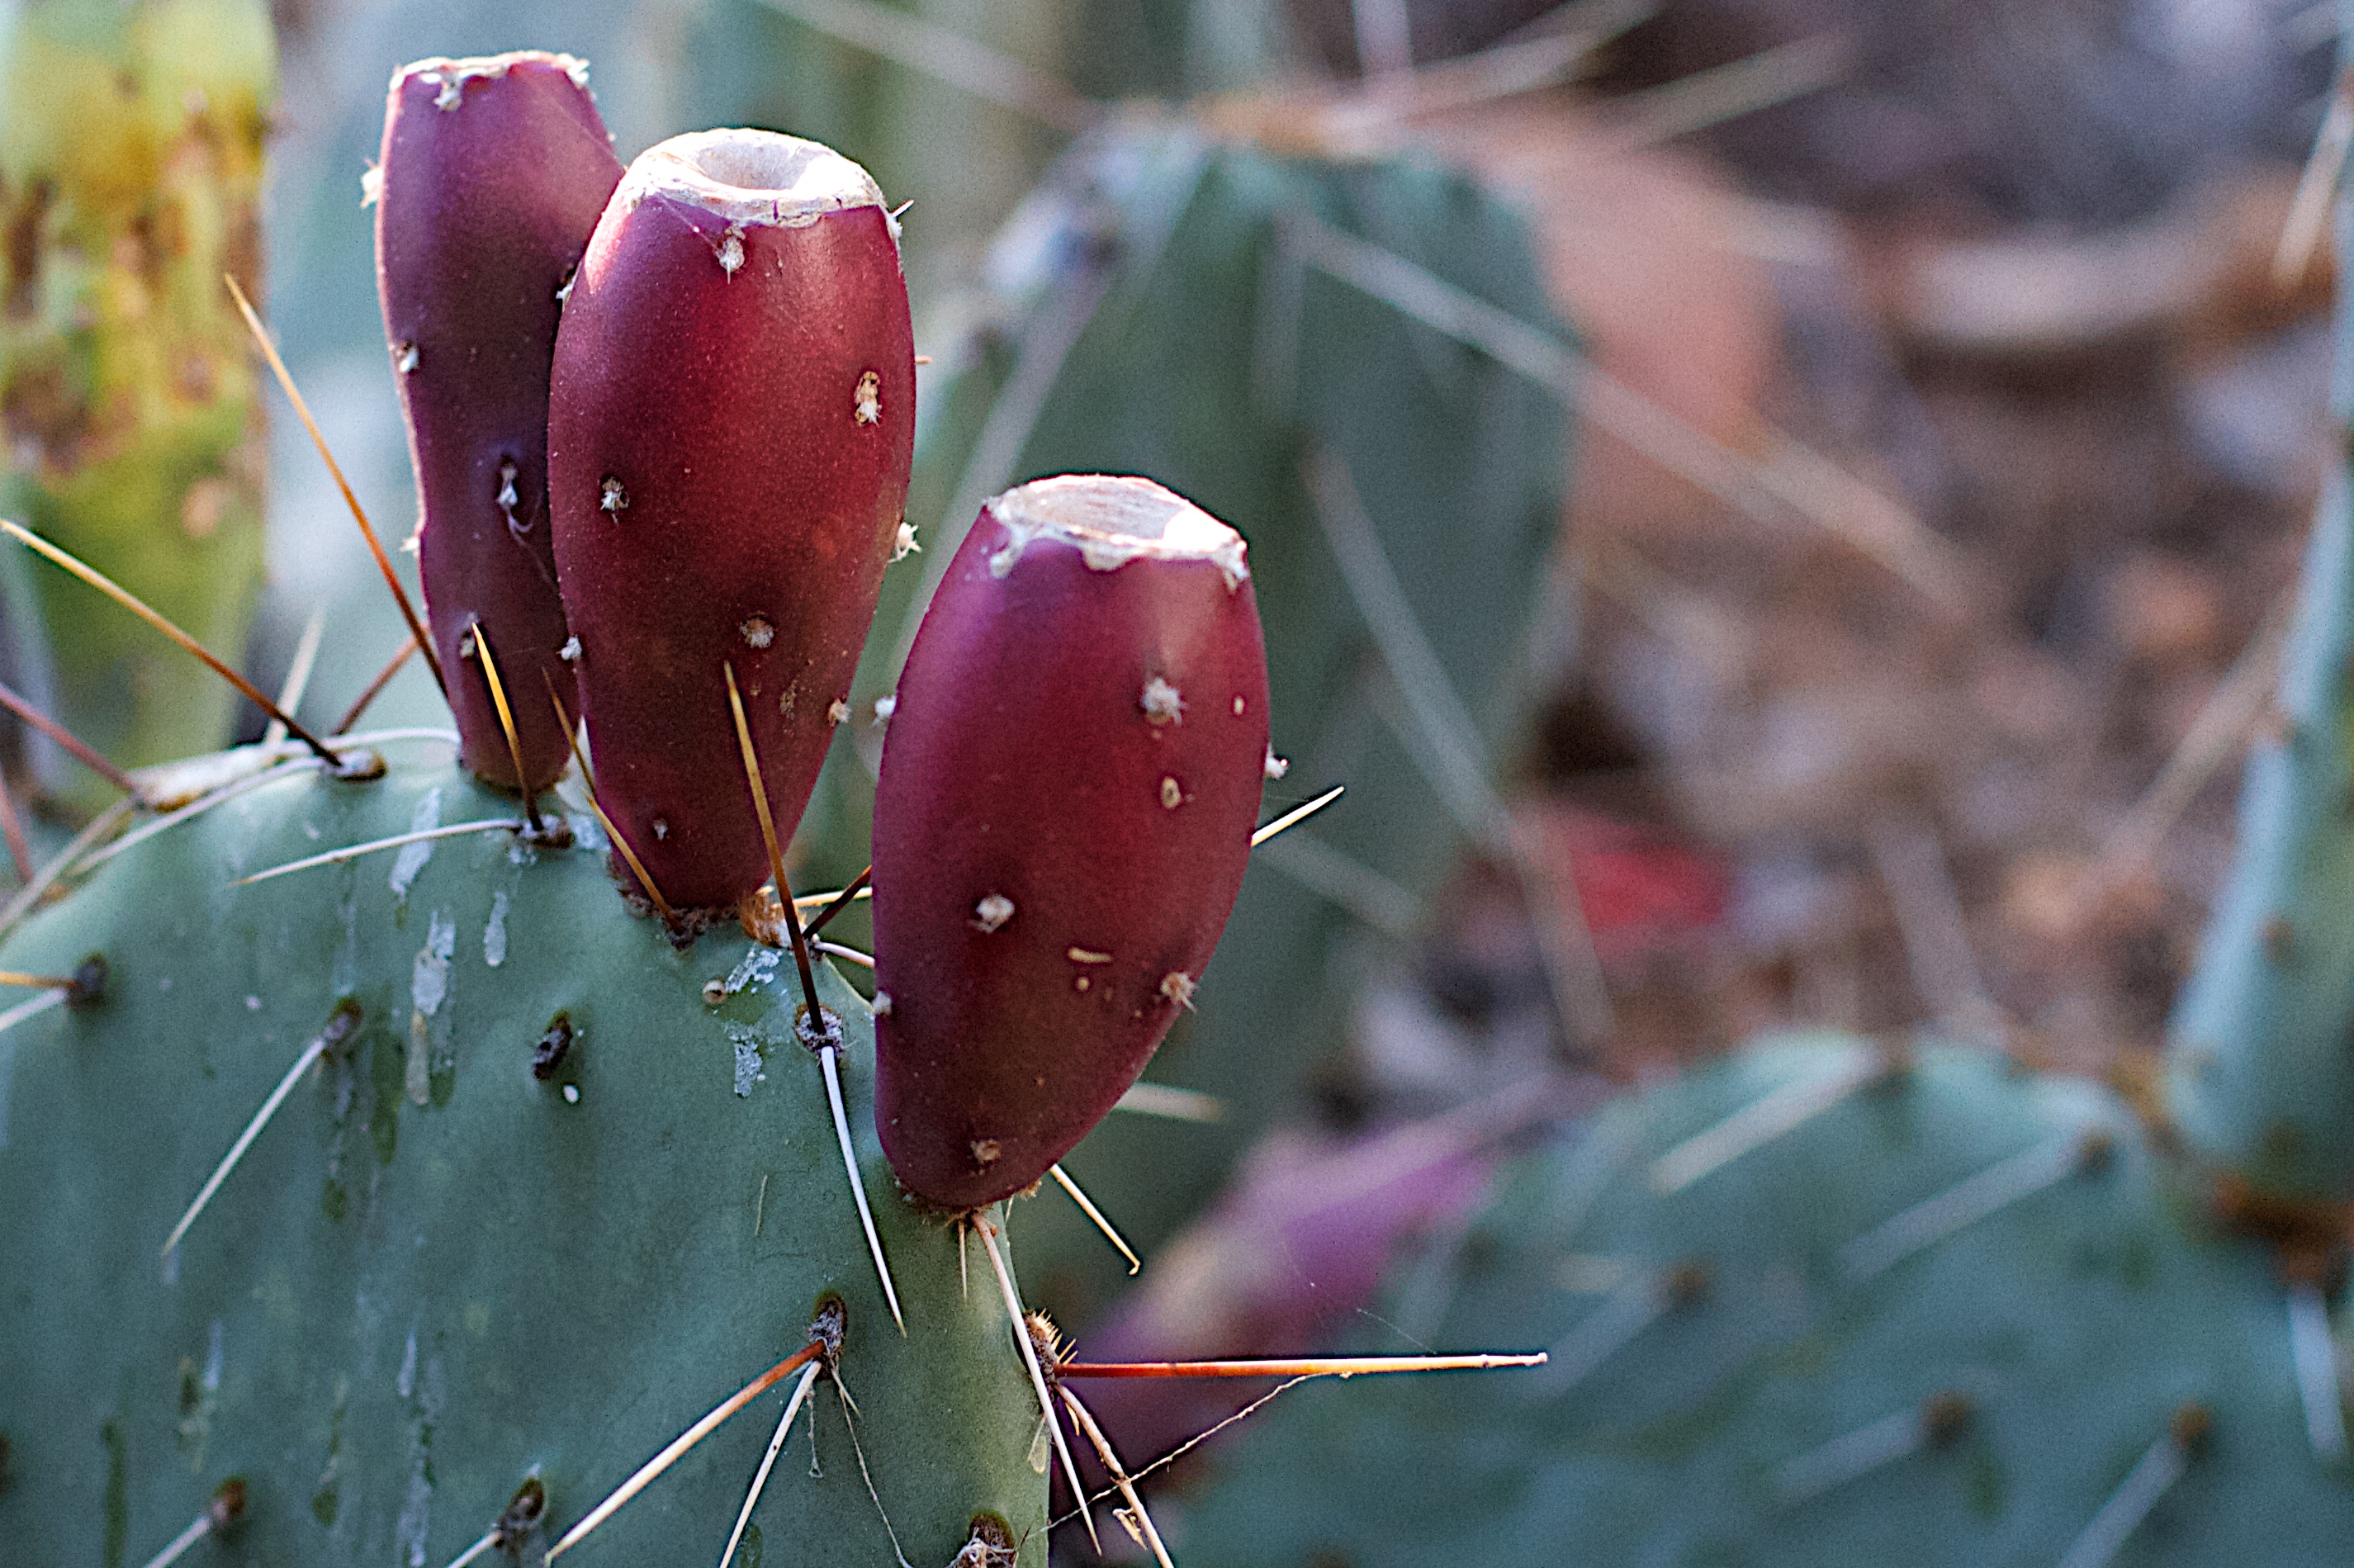
nature, cactus, plant, leaf, flower, botany, flora, caryophyllales, macro photography, flowering plant, prickly pear, plant stem, land plant, thorns spines and prickles, hedgehog cactus, barbary fig